Sigrid Andrea Bernardo

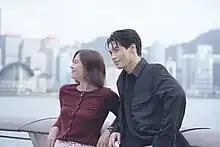
Win Metawin and Janella Salvador to star in Bernardo's "Under Parallel Skies"

In July 2023, it was announced that Bernardo would be directing the cross-country film "Under Parallel Skies" starring Metawin Opas-iamkajorn of Thailand and Janella Salvador of the Philippines. The movie was shot in Hong Kong and co-produced by 28 Squared Studios and Two Infinity Entertainment.